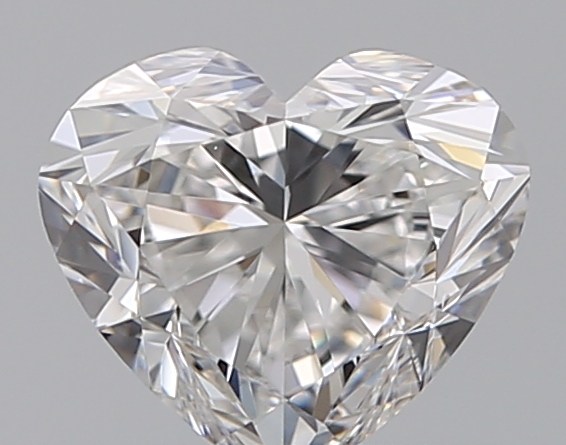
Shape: heart
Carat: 0.7
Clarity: VS2
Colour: E
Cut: EX
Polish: EX
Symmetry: VG
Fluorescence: N
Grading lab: GIA
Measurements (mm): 5.27 x 6.1 x 3.59